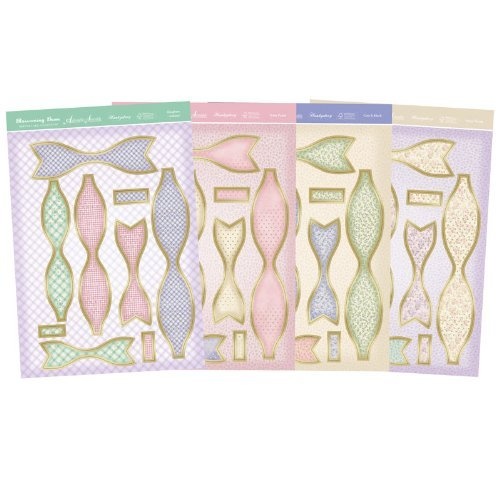
hunkydory little paws blossoming bow embellishments kit
Brand: hanrattycraftsgifts.co.uk
hunkydory little paws blossoming bow embellishments kit
Category: Arts & Entertainment > Hobbies & Creative Arts > Arts & Crafts > Art & Crafting Materials > Embellishments & Trims > Bows & Yo-Yos